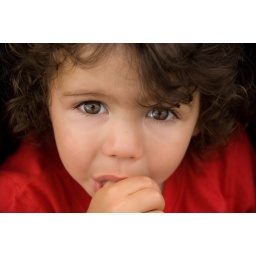
Joshua in a red shirt - palios.eu